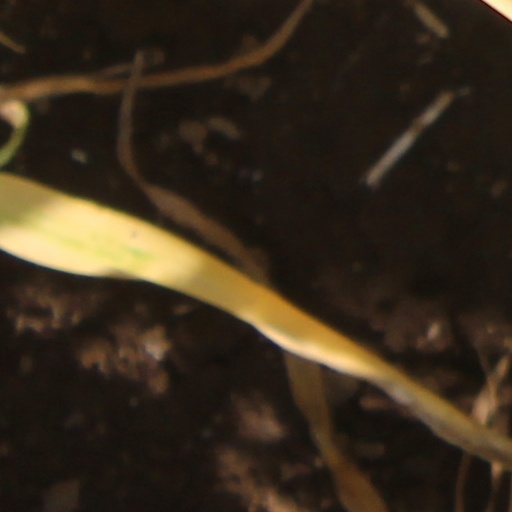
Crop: wheat